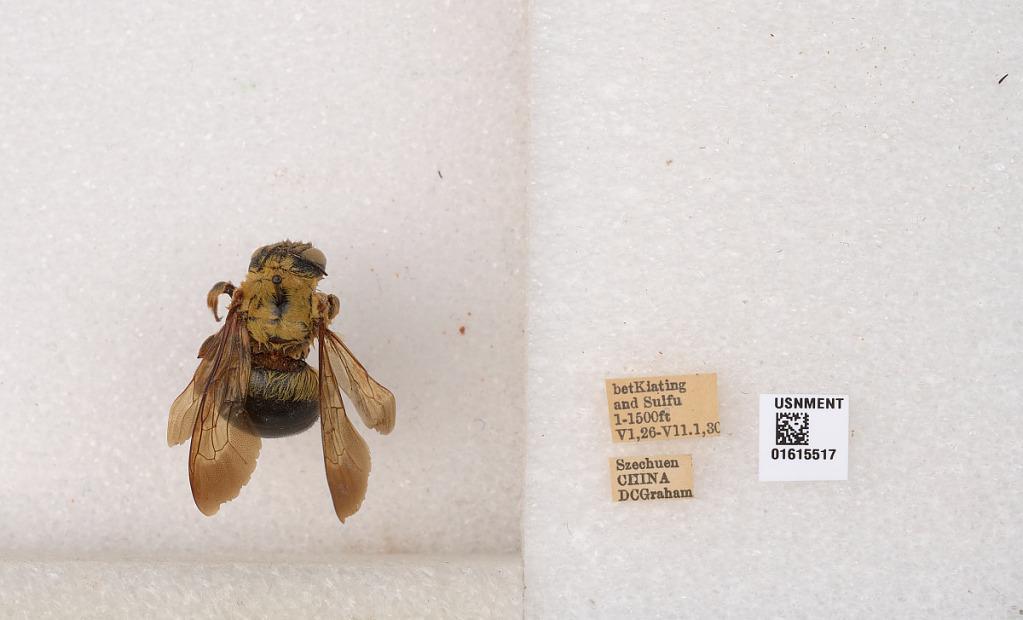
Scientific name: Xylocopa (Koptortosoma) sinensis Smith
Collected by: D. Graham
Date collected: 1930-6-26
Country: China
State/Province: Sichuan
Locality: bet Kiating and Suifu